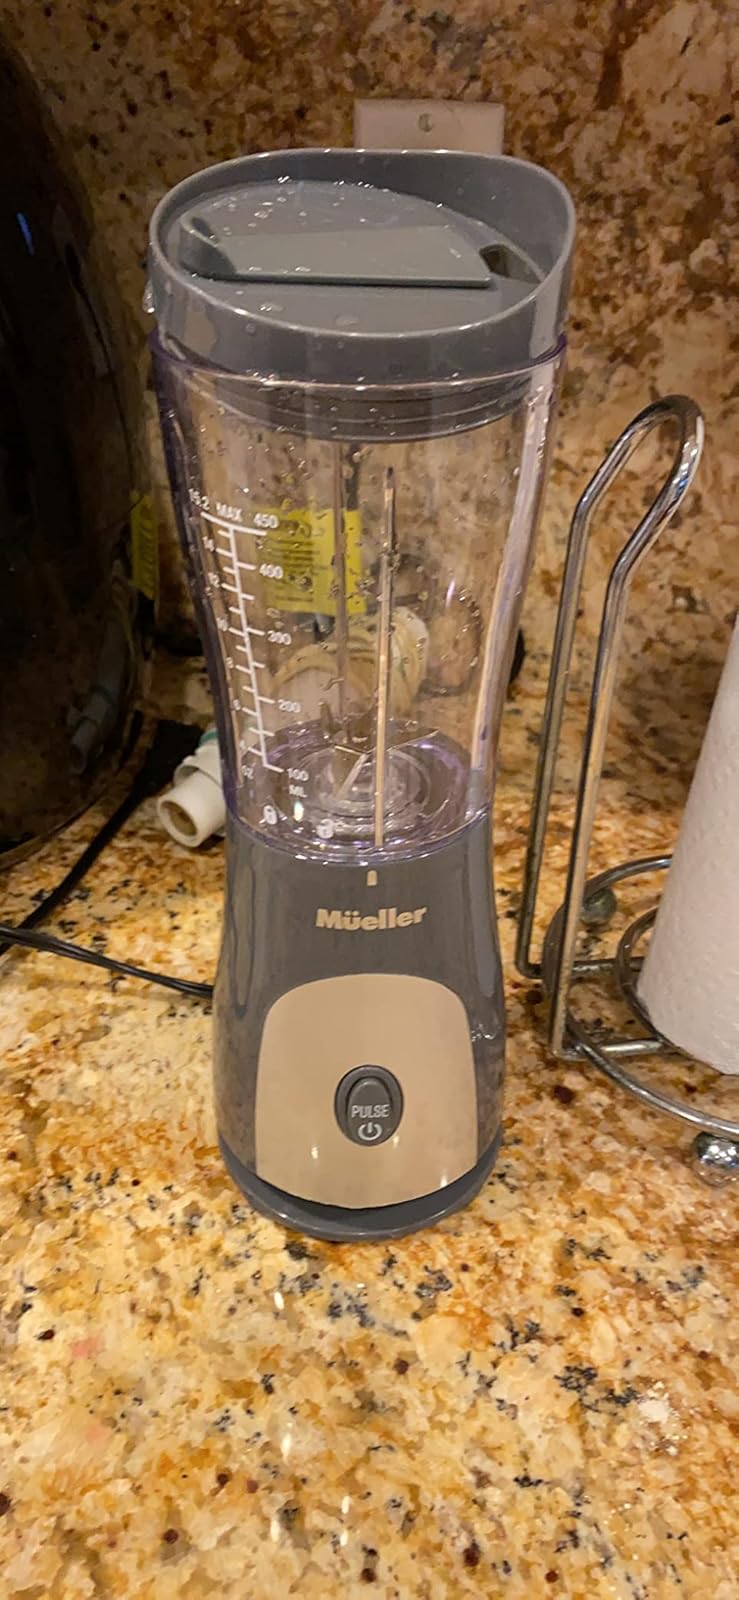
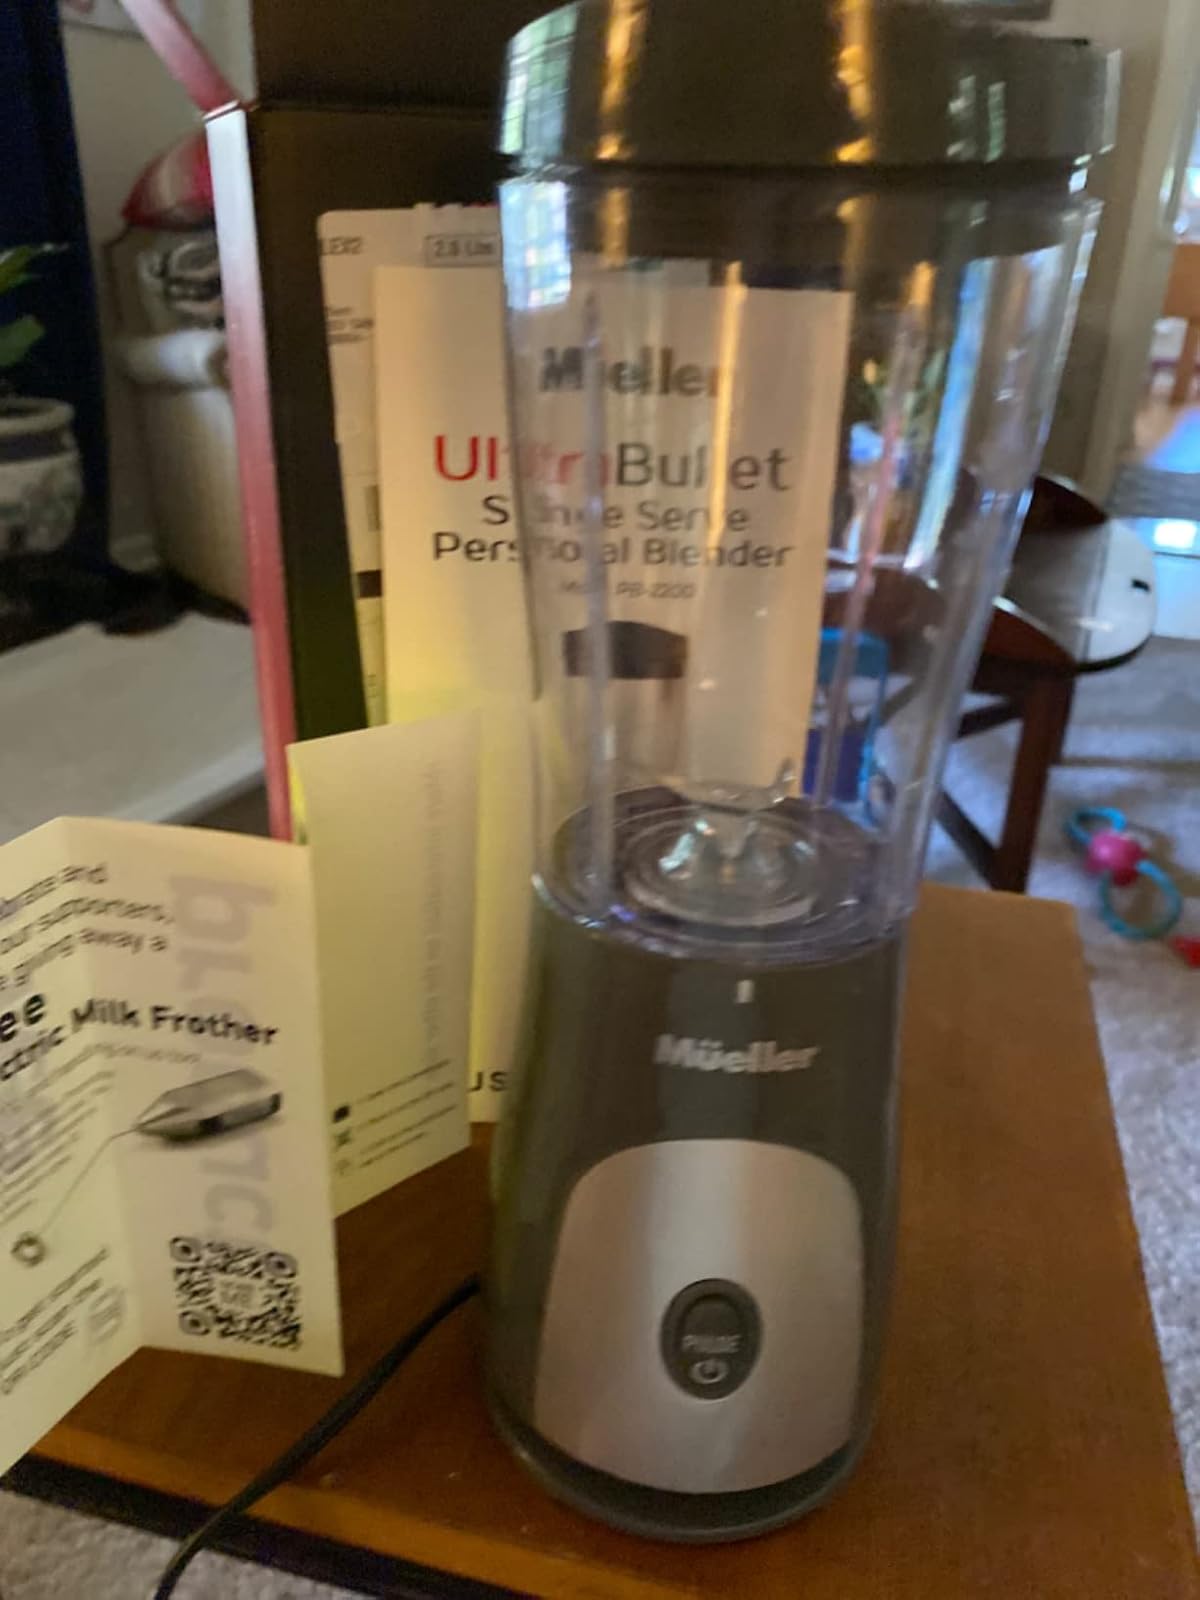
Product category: items_blender
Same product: yes